Chennai

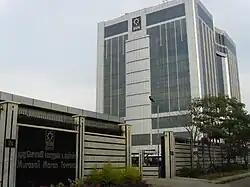
Headquarters of Sun Network, India's largest private TV broadcaster

The city has a permanent exhibition complex Chennai Trade Centre at Nandambakkam. The city hosts the Tamil Nadu Global Investors Meet, a business summit organized by the Government of Tamil Nadu. With about 62% of the population classified as affluent with less than 1% asset-poor, Chennai has the fifth highest number of millionaires.